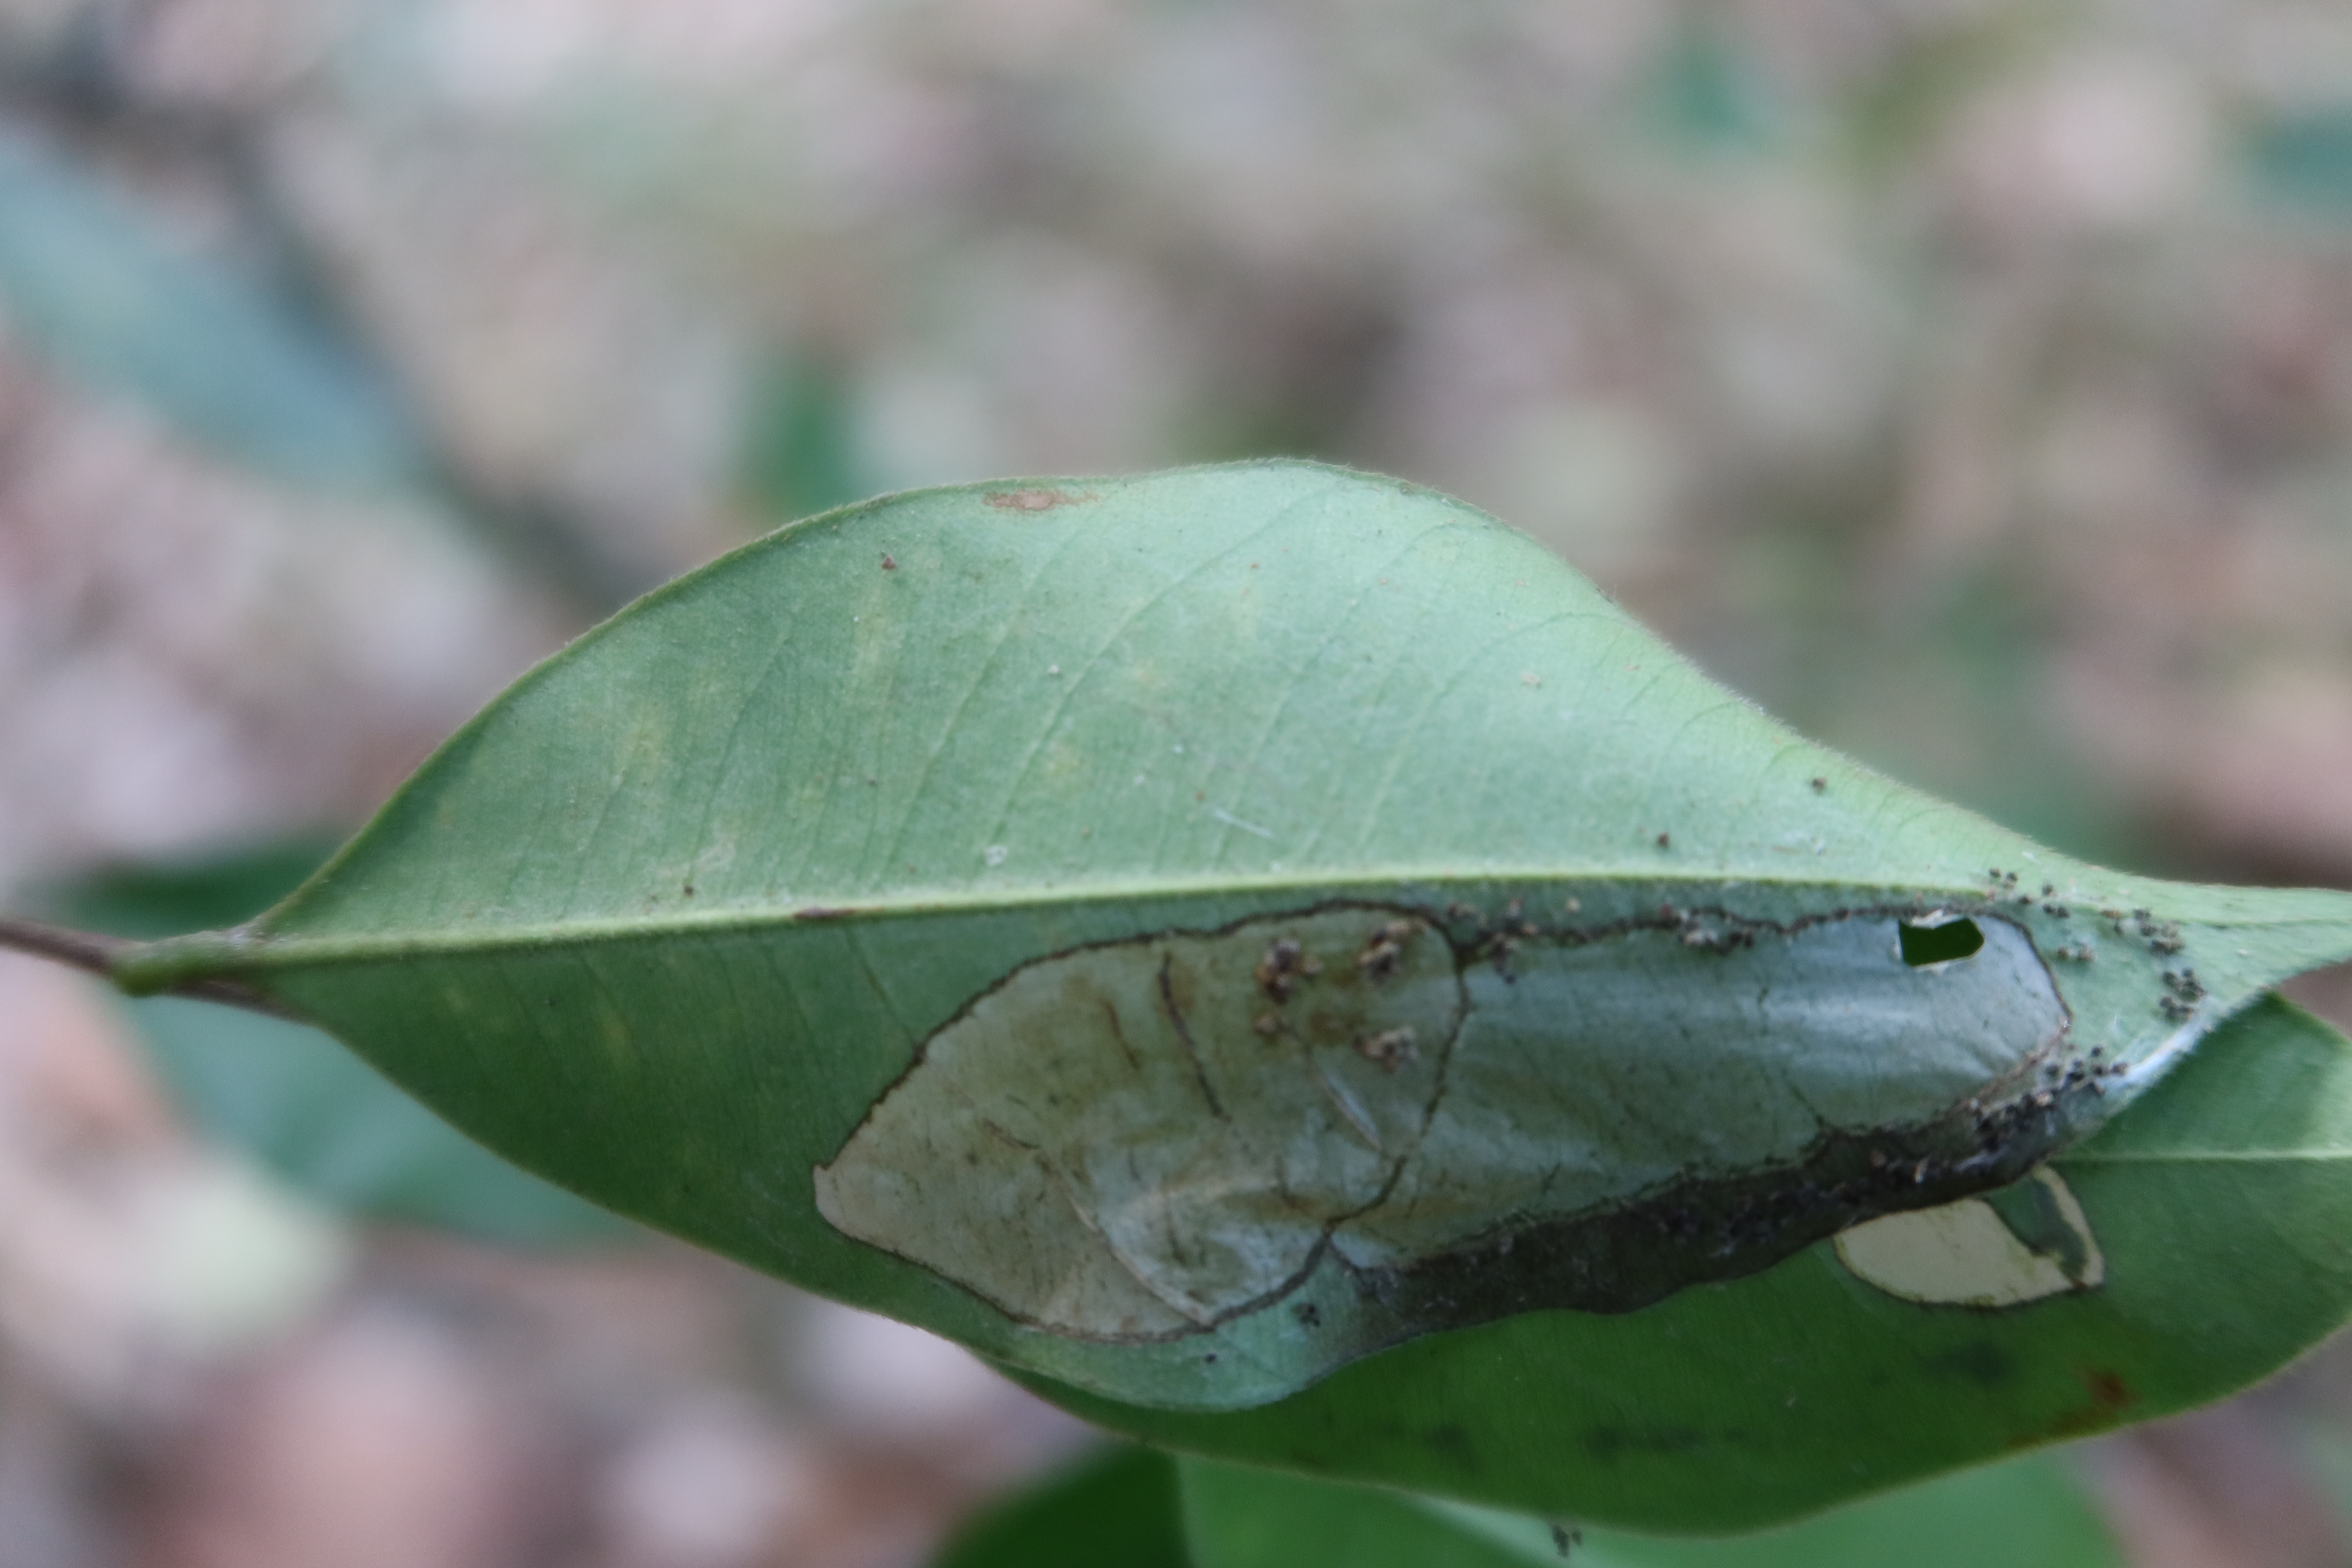
Label: Translucent lesion